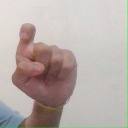
अक्षर: इ